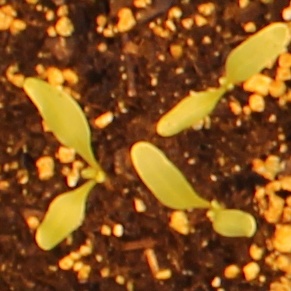
Label: Sugar beet